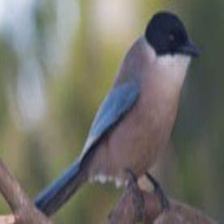
Species: IBERIAN MAGPIE
Scientific name: CYANOPICA COOKI
ImageNet parent category: magpie